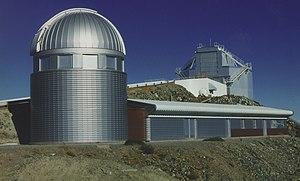
Le télescope Leonhard-Euler, aussi nommé télescope suisse de 1,2 mètre Leonhard-Euler ou simplement télescope Euler et surnommé « le Suisse », est un télescope astronomique de 1,2 mètre de diamètre d'ouverture de l'Observatoire de Genève situé à l'Observatoire de La Silla au Chili.